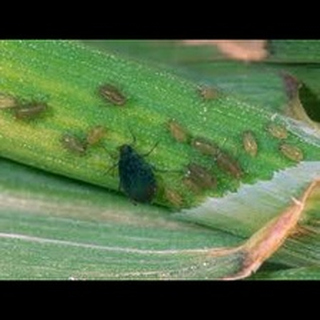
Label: wheat_aphid